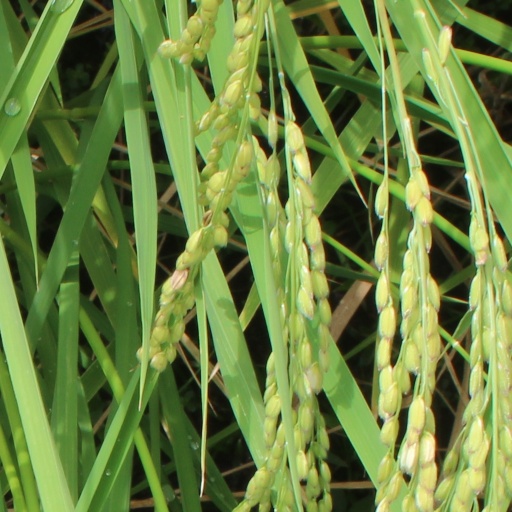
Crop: rice